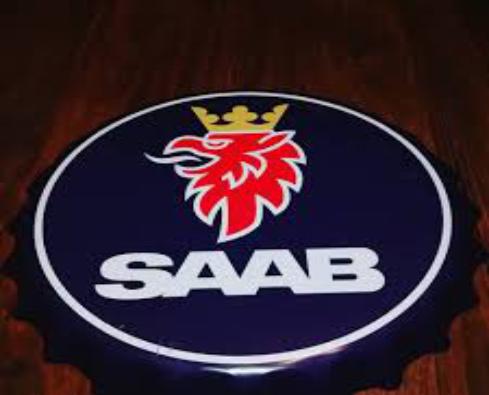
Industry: Transportation